Akranes

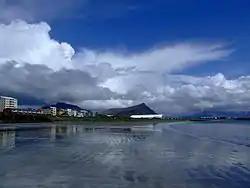
Langisandur in Akranes

Akranes is a port town and municipality on the west coast of Iceland, around north of the capital Reykjavík.